Greek diaspora

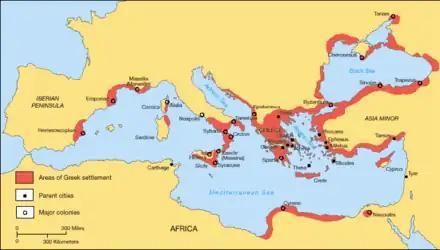
Greek territories and colonies during the Archaic period (800–480 BC)

In Archaic Greece, the trading and colonizing activities of Greeks from the Balkans and Asia Minor propagated Greek culture, religion and language around the Mediterranean and Black Sea basins. Greek city-states were established in Southern Italy (the so-called "Magna Graecia"), northern Libya, eastern Spain, the south of France, and the Black Sea coast, and the Greeks founded over 400 colonies in these areas. Alexander the Great's conquest of the Achaemenid Empire marked the beginning of the Hellenistic period, which was characterized by a new wave of Greek colonization in Asia and Africa; the Greek ruling classes established their presence in Egypt, West Asia, and Northwest India.